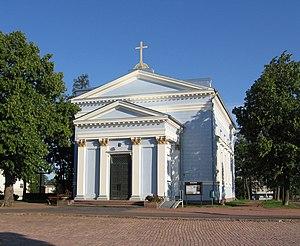
L'église Saint-Jean est une église construite au centre d'Hamina en Finlande.
Cet article recense les églises évangéliques-luthériennes de Finlande.
Johann Carl Ludwig Engel est un architecte et peintre allemand.